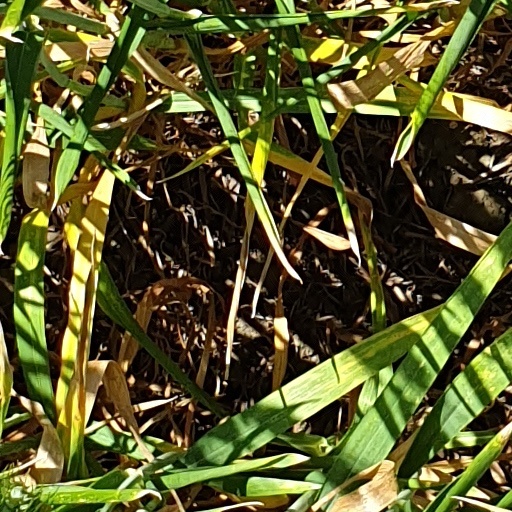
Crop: wheat